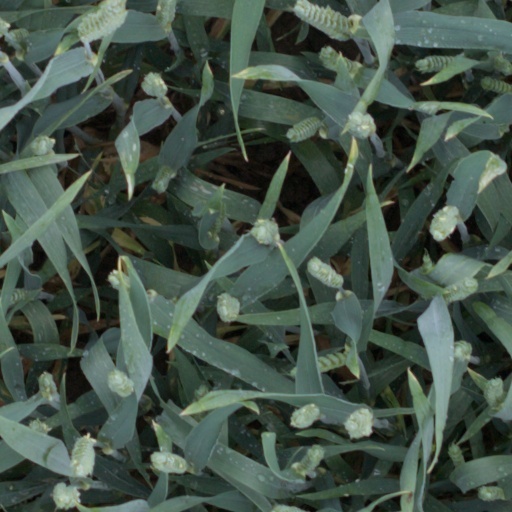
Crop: wheat